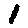
Label: 1